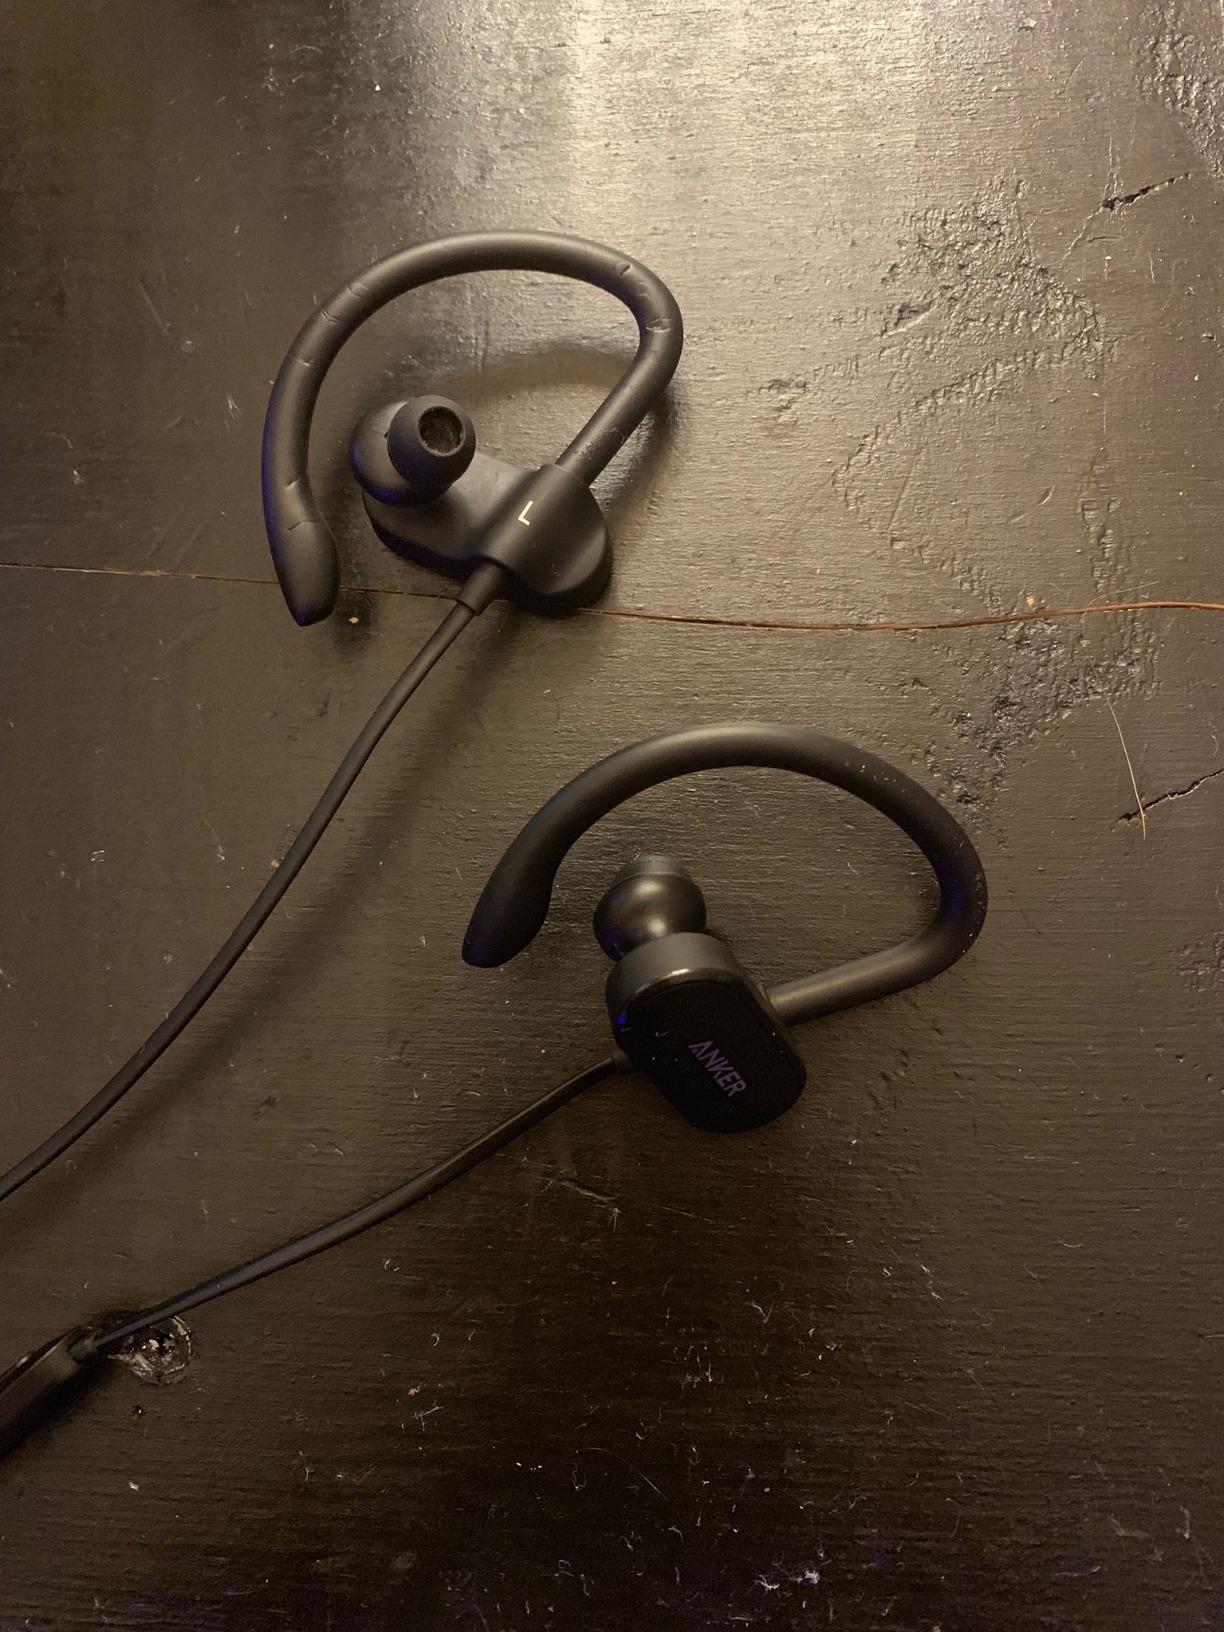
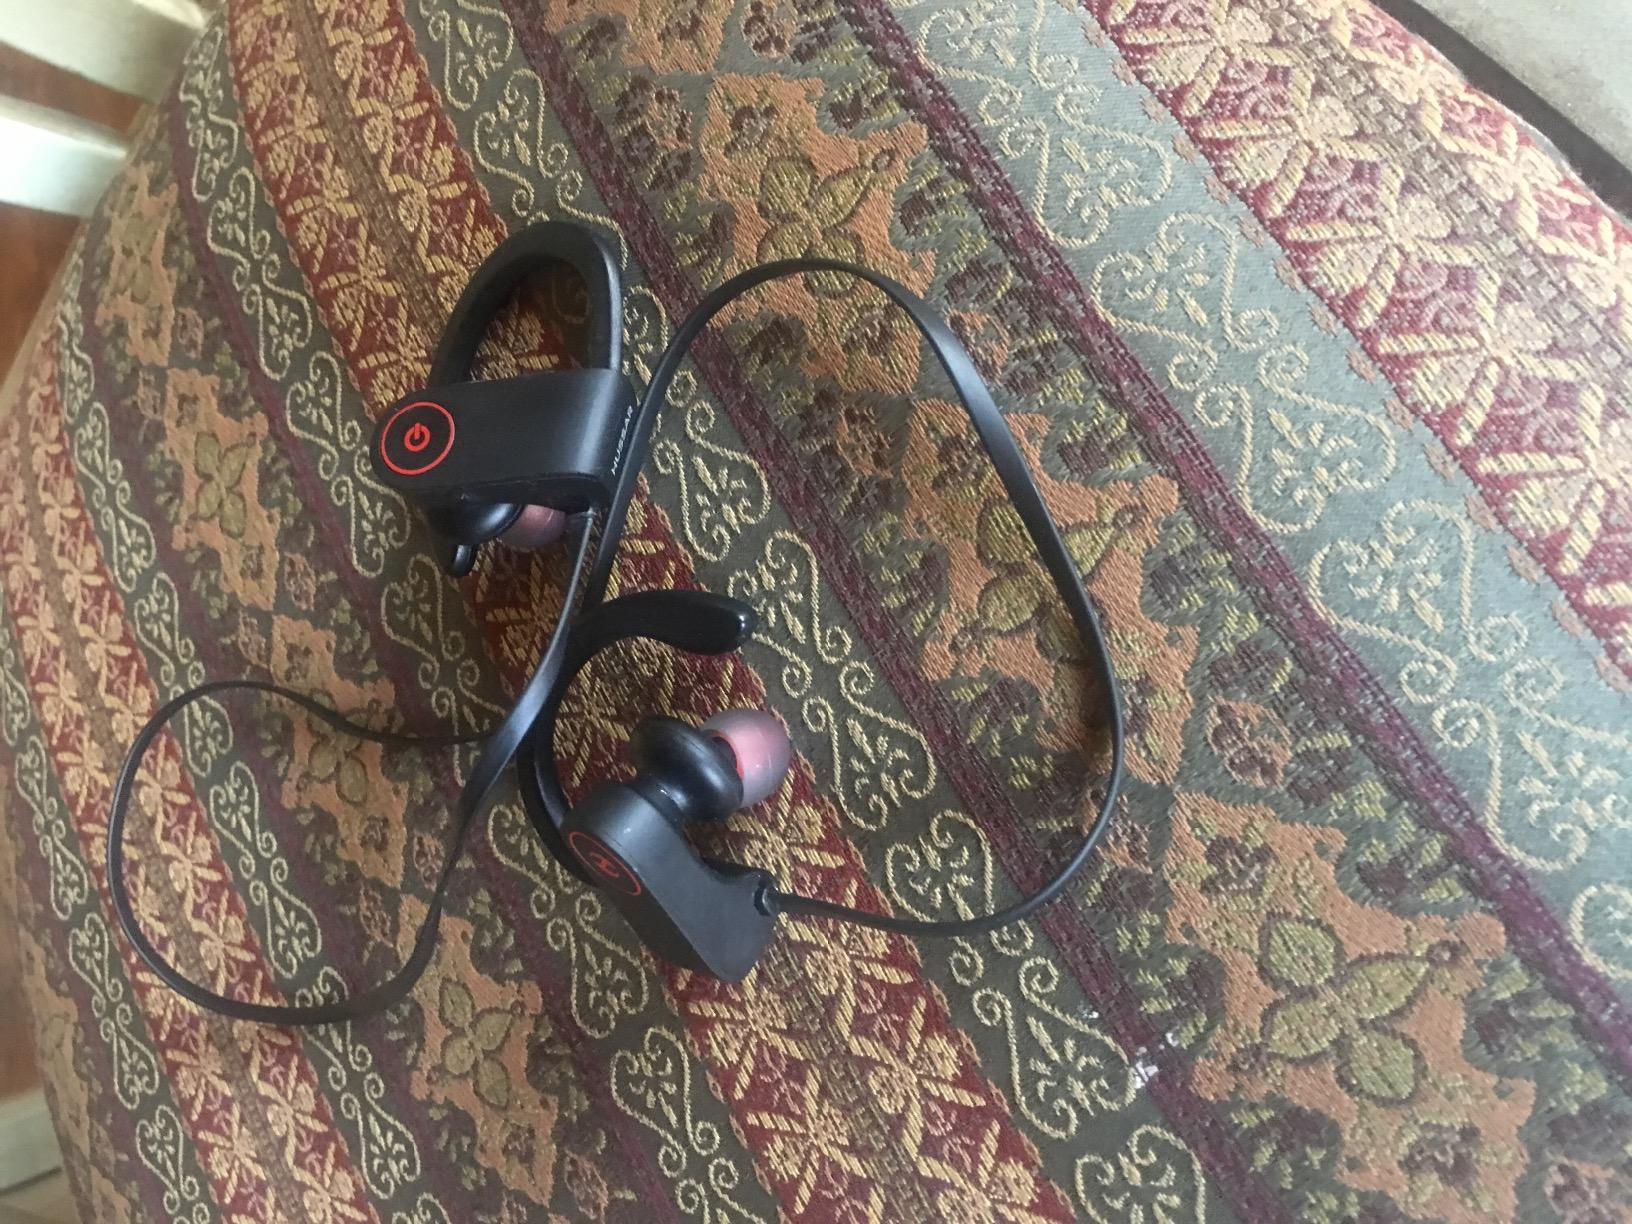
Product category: headphones
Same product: no